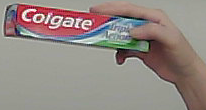
Product: colgate_toothpaste